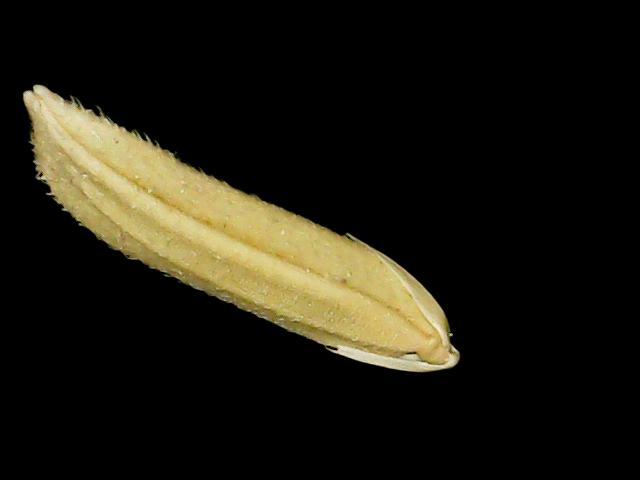
Rice variety: Binadhan20